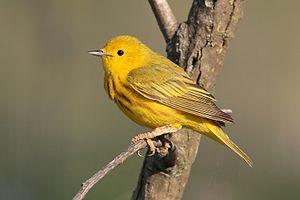
Paruline jaune. Réserve nationale de faune de Prince Edward Point, Ontario, Canada.
Cette liste des espèces d'oiseaux au Québec recense les taxons de ce groupe observés dans cette province du Canada. Elle provient de l'American Ornithologist Union en date du mois de janvier 2019. Elle comprend 470 espèces dont :
Cette liste des oiseaux au Canada provient de Bird Checklists of the World en date du mois de juillet 2018.